Kearny Street

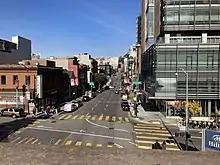
Looking north on Kearny Street from the Portsmouth Square pedestrian bridge. The north side of Kearny becomes the Peter Macchiarini Steps once it gets to Telegraph Hill and then continues, interrupted over the hill.

Kearny Street in San Francisco, California runs north from Market Street to The Embarcadero. Toward its south end, it separates the Financial District from the Union Square and Chinatown districts. Further north, it passes over Telegraph Hill, interrupted by several gaps near Coit Tower due to the steep terrain.